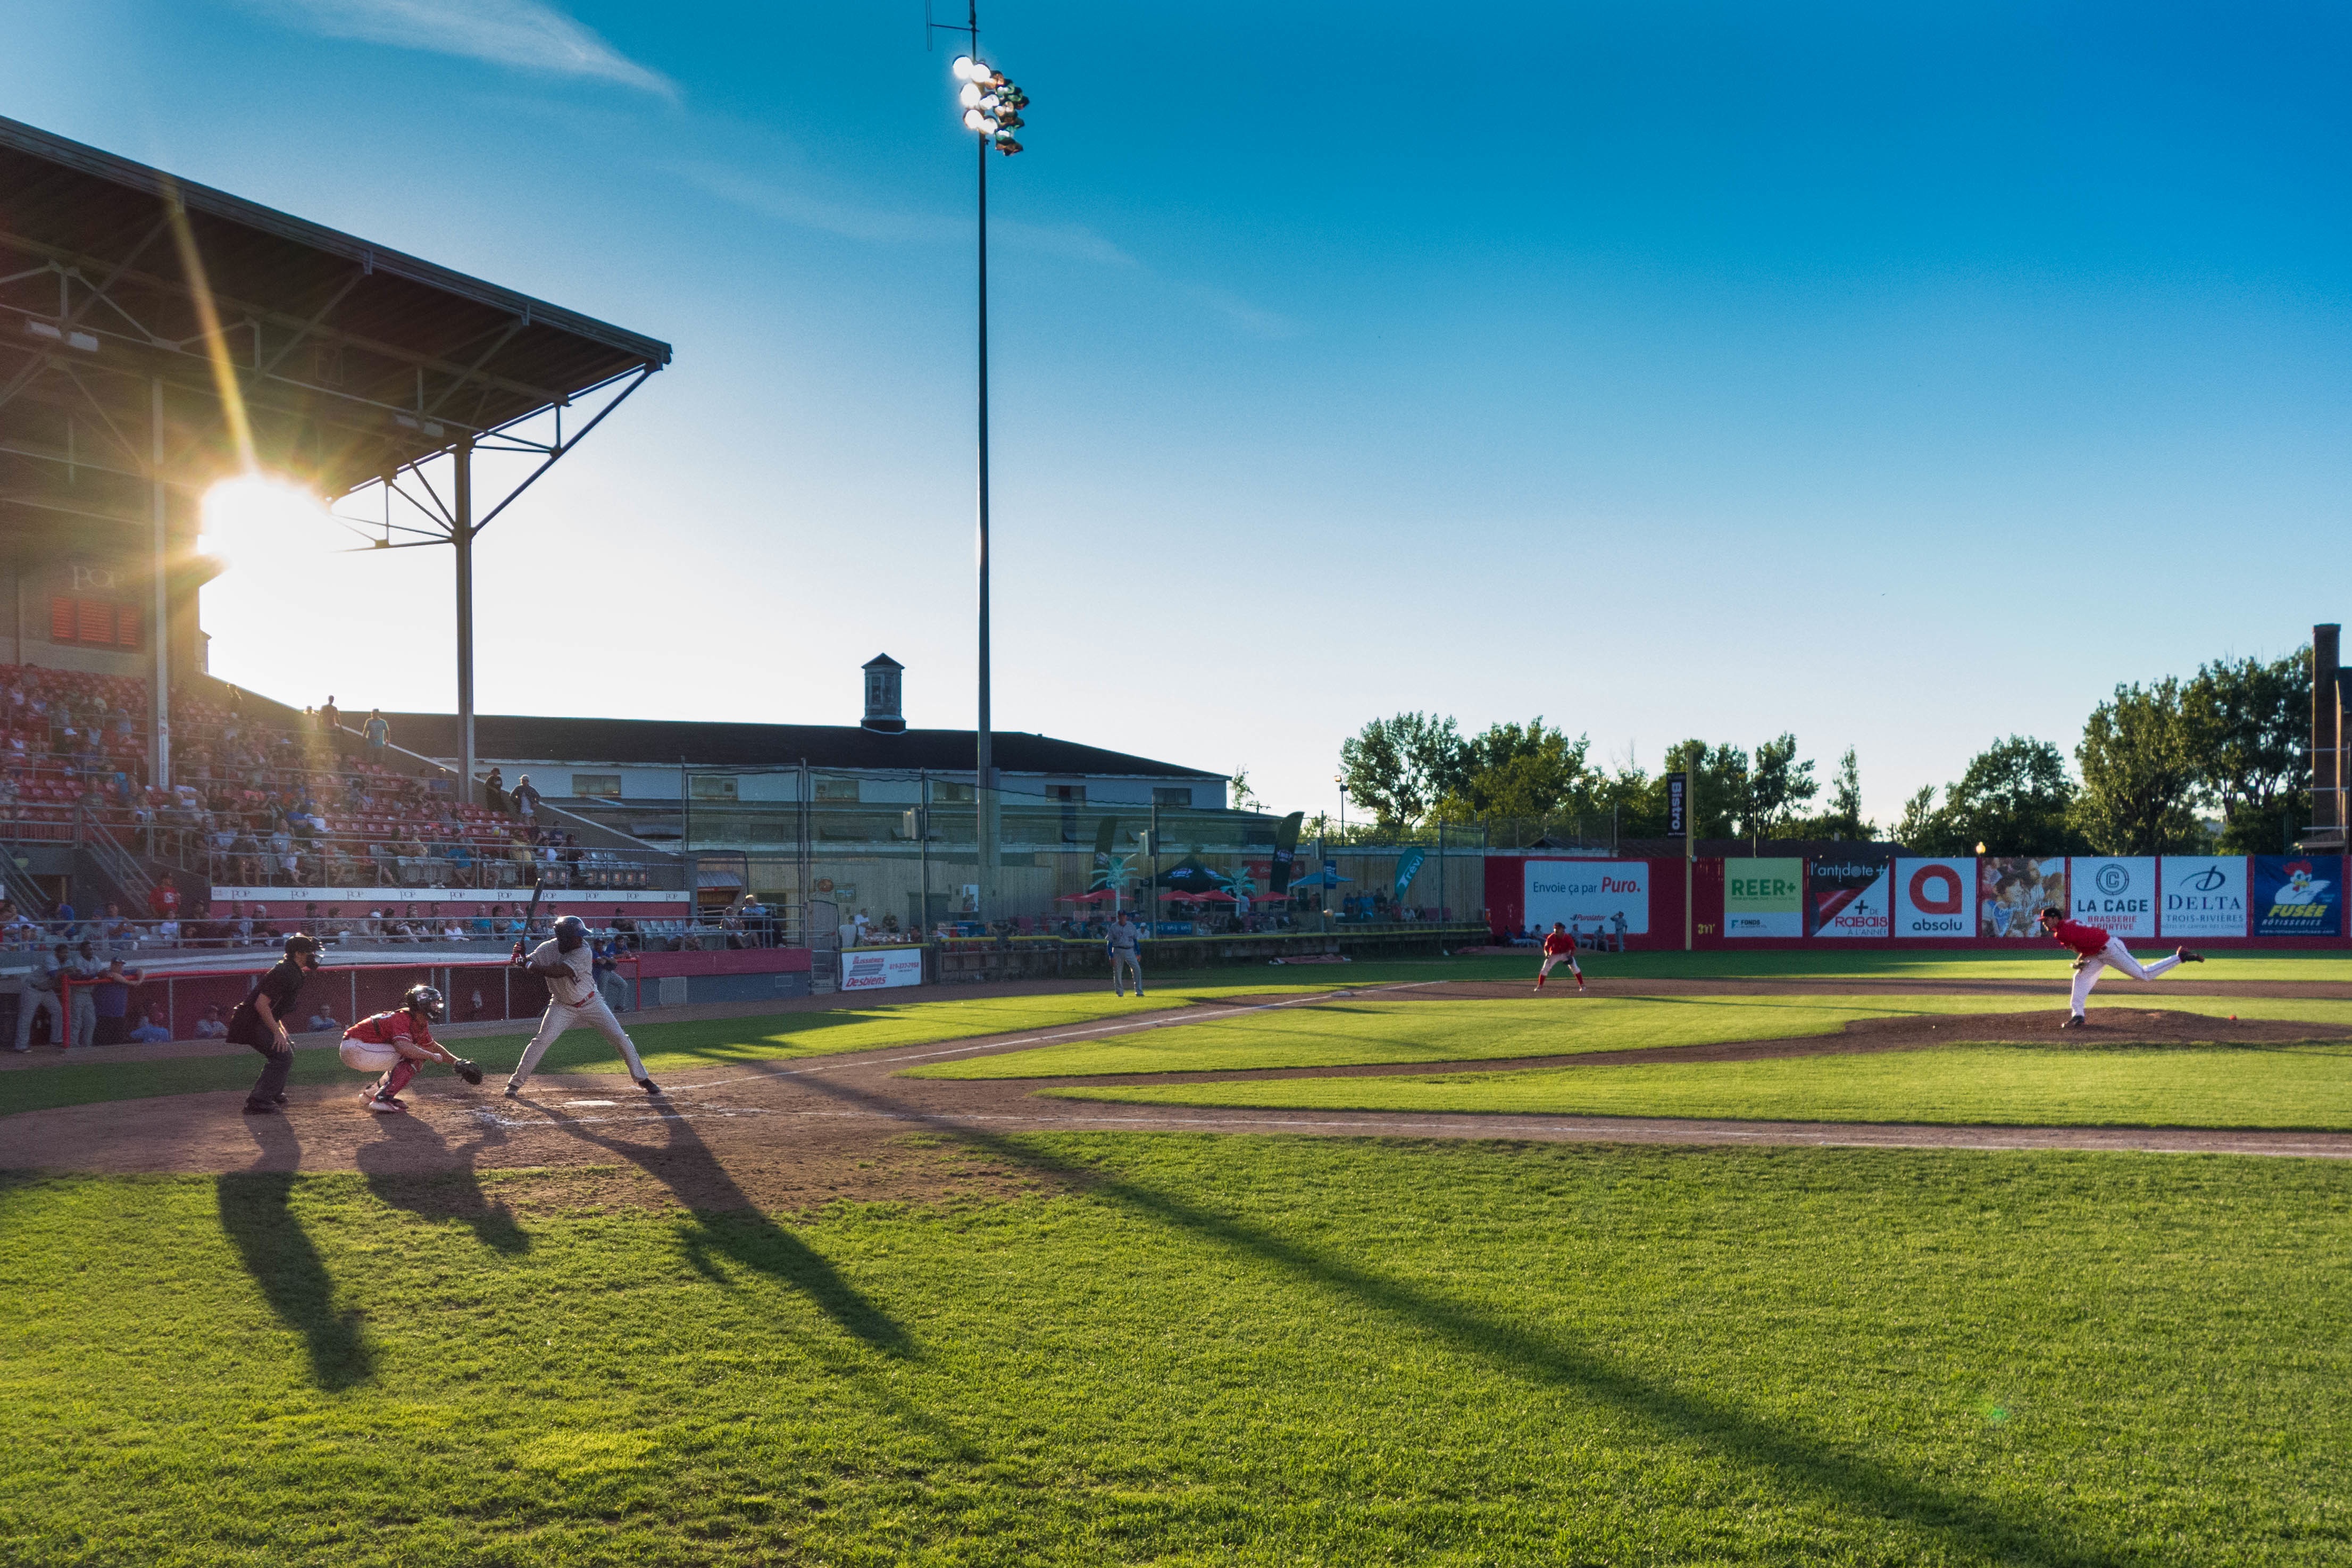
grass, structure, baseball, sport, field, lawn, soccer, stadium, baseball field, batter, arena, sports, race track, baseball park, sport venue, soccer specific stadium